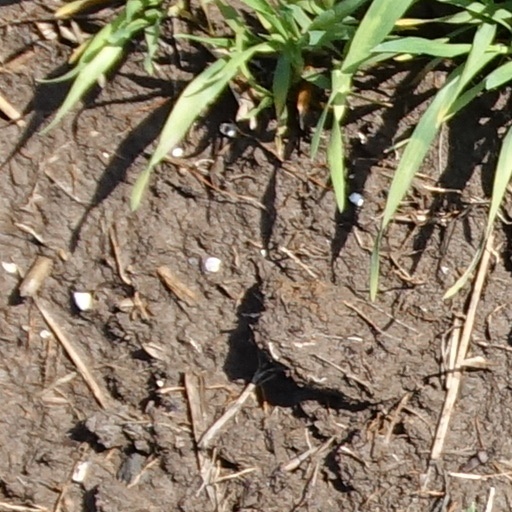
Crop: wheat